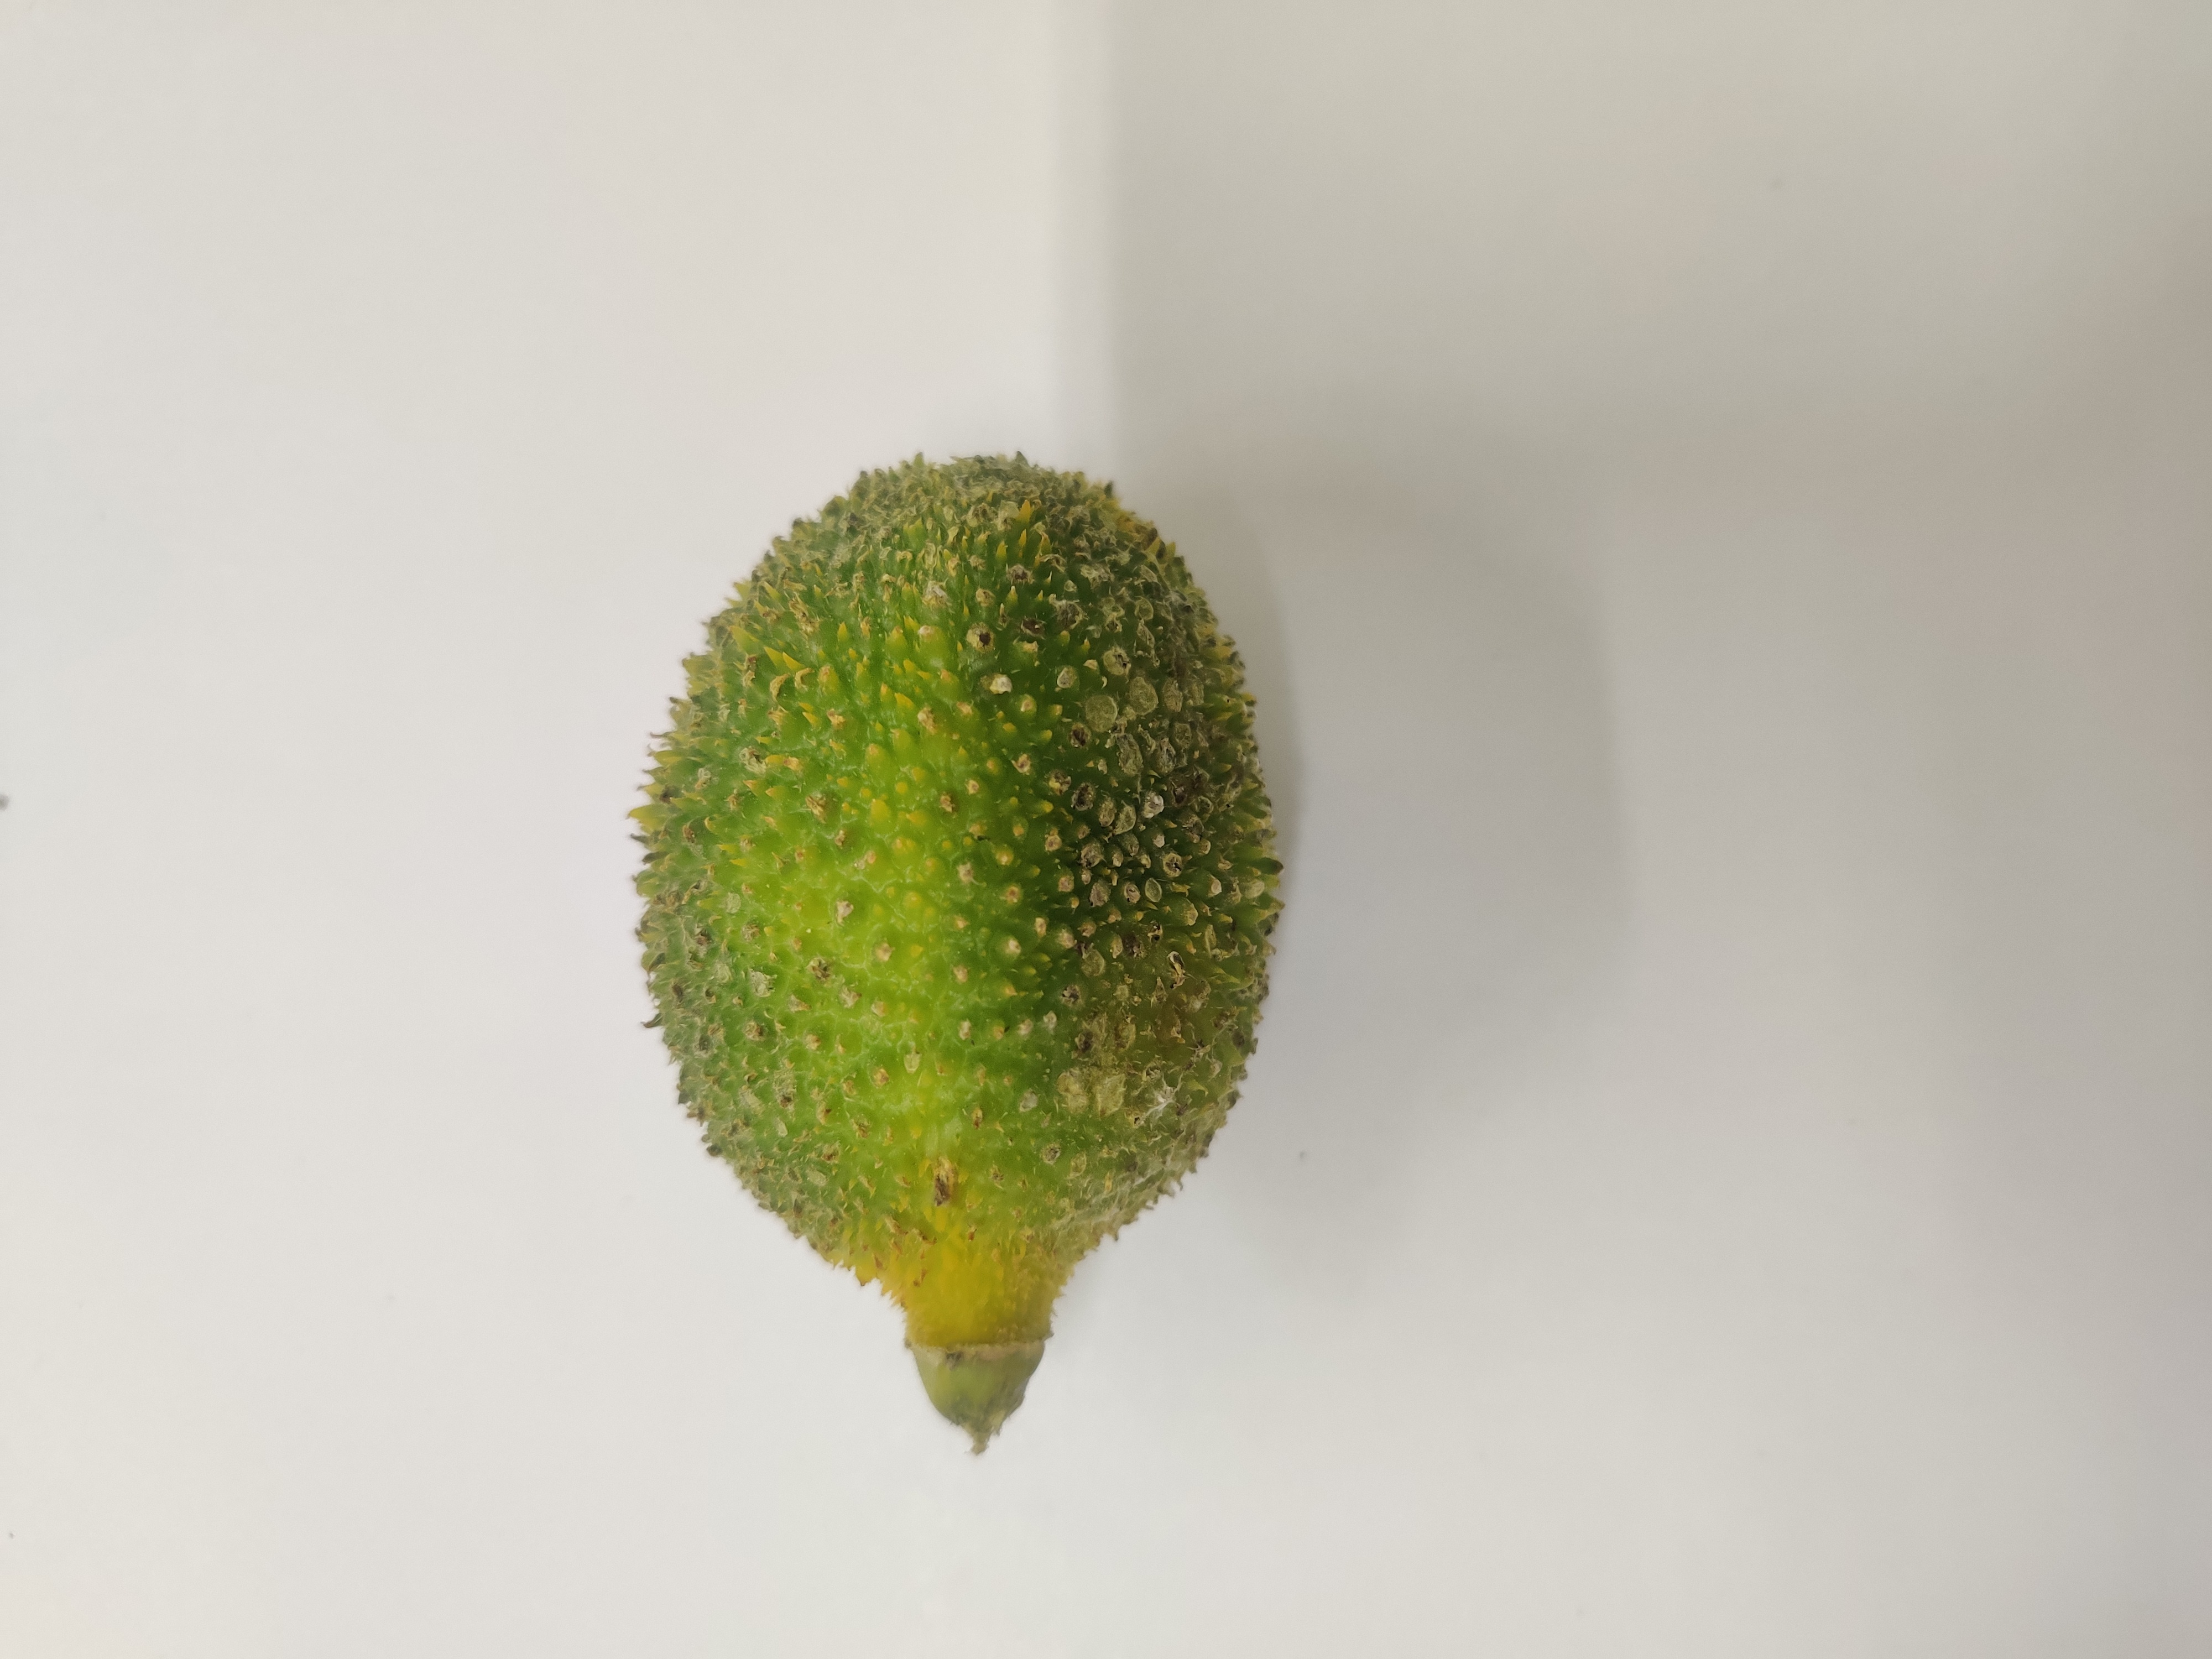
Crop: Spiny Gourd
Condition: Severely Damaged